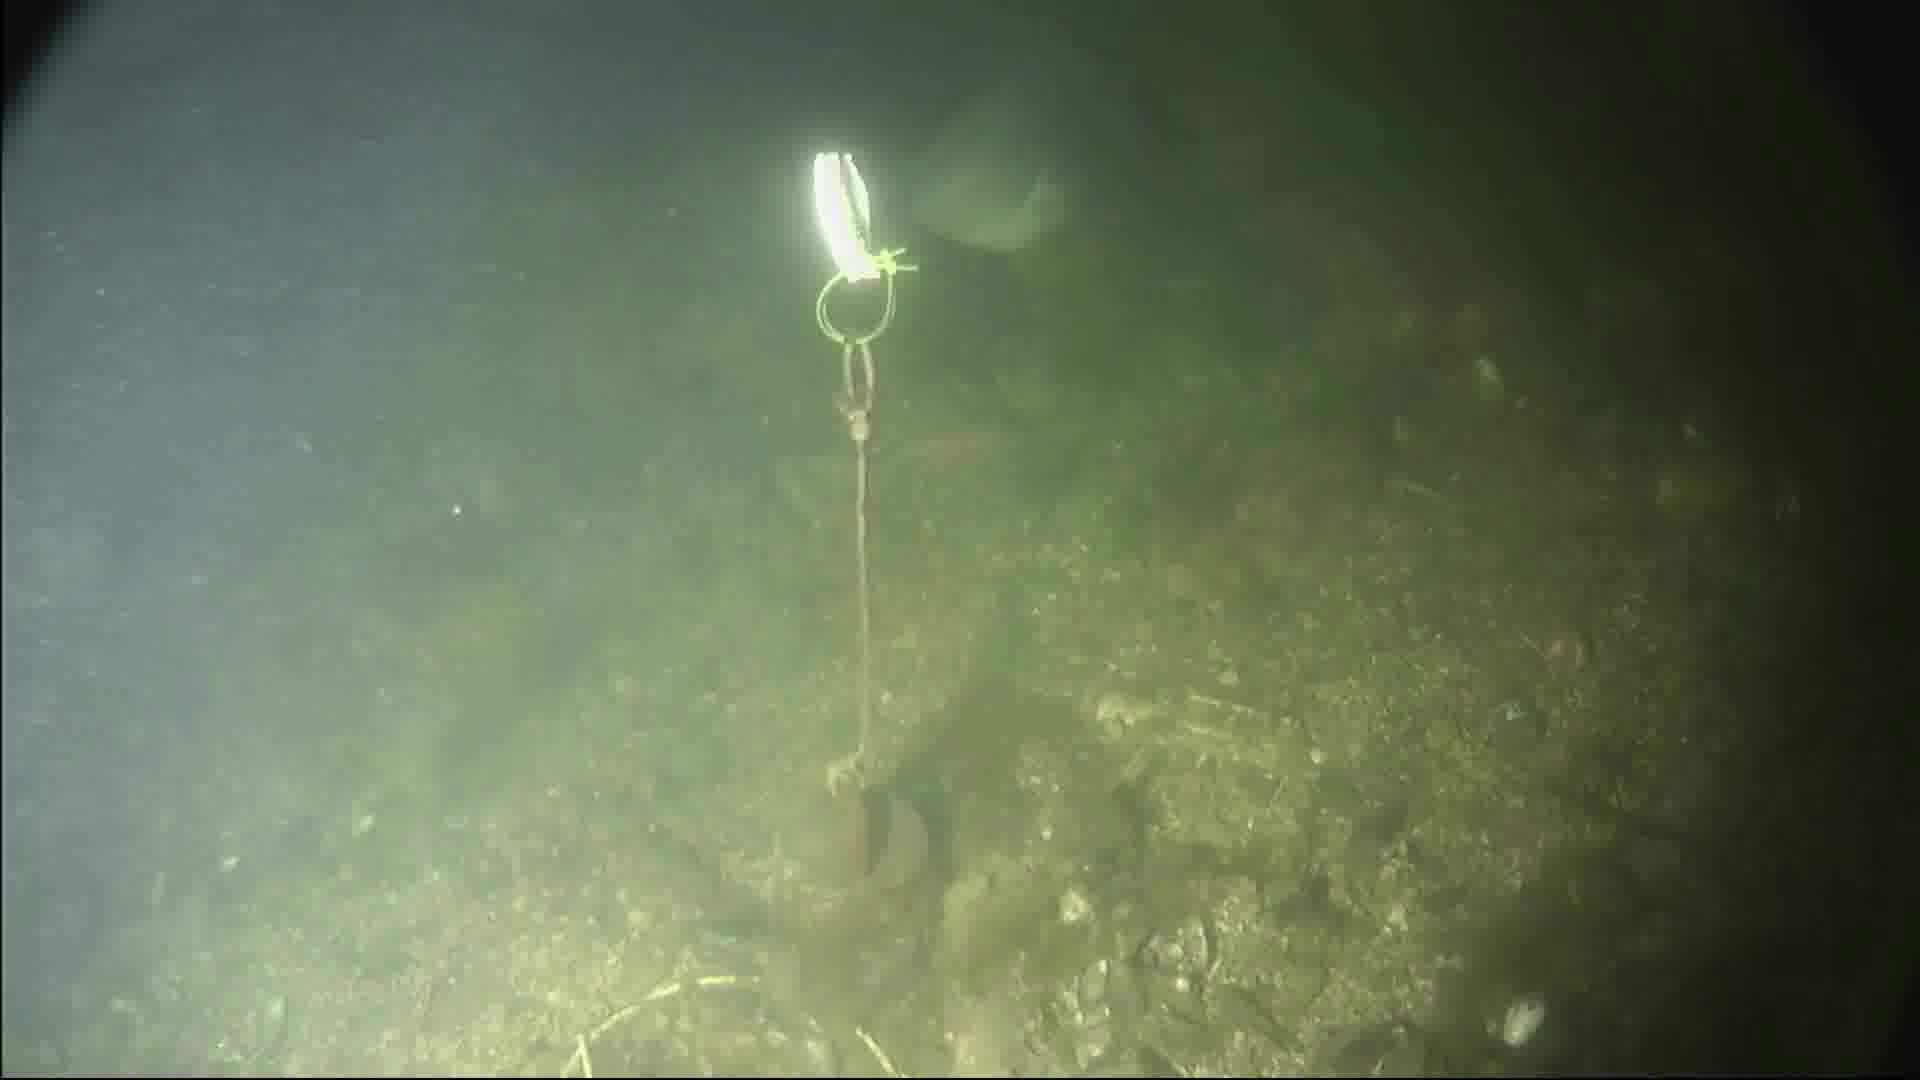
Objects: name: fish